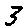
Label: 3